Arnulf of Orléans (12th century)

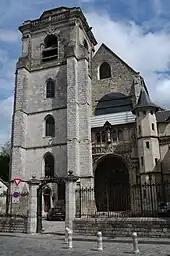
Saint-Euverte today

In Arnulf's time, Orléans was a centre of classical learning in France. Matthew associated him with the . He taught the classics in the ancient grammatical style, as opposed to the new "logical" style. His lectures on Ovid, which made no effort to soften or obscure the poet's paganism, were criticized as un-Christian and corrupting to youth by Alexander of Villedieu. In his commentaries on Ovid ("Metamorphoses", "Fasti", "Ars amatoria") and Lucan, which circulated widely, he is sharply critical of his predecessors. Arnulf is the likely author of the elegiac comedy "Lidia" and possibly also of "Miles gloriosus".